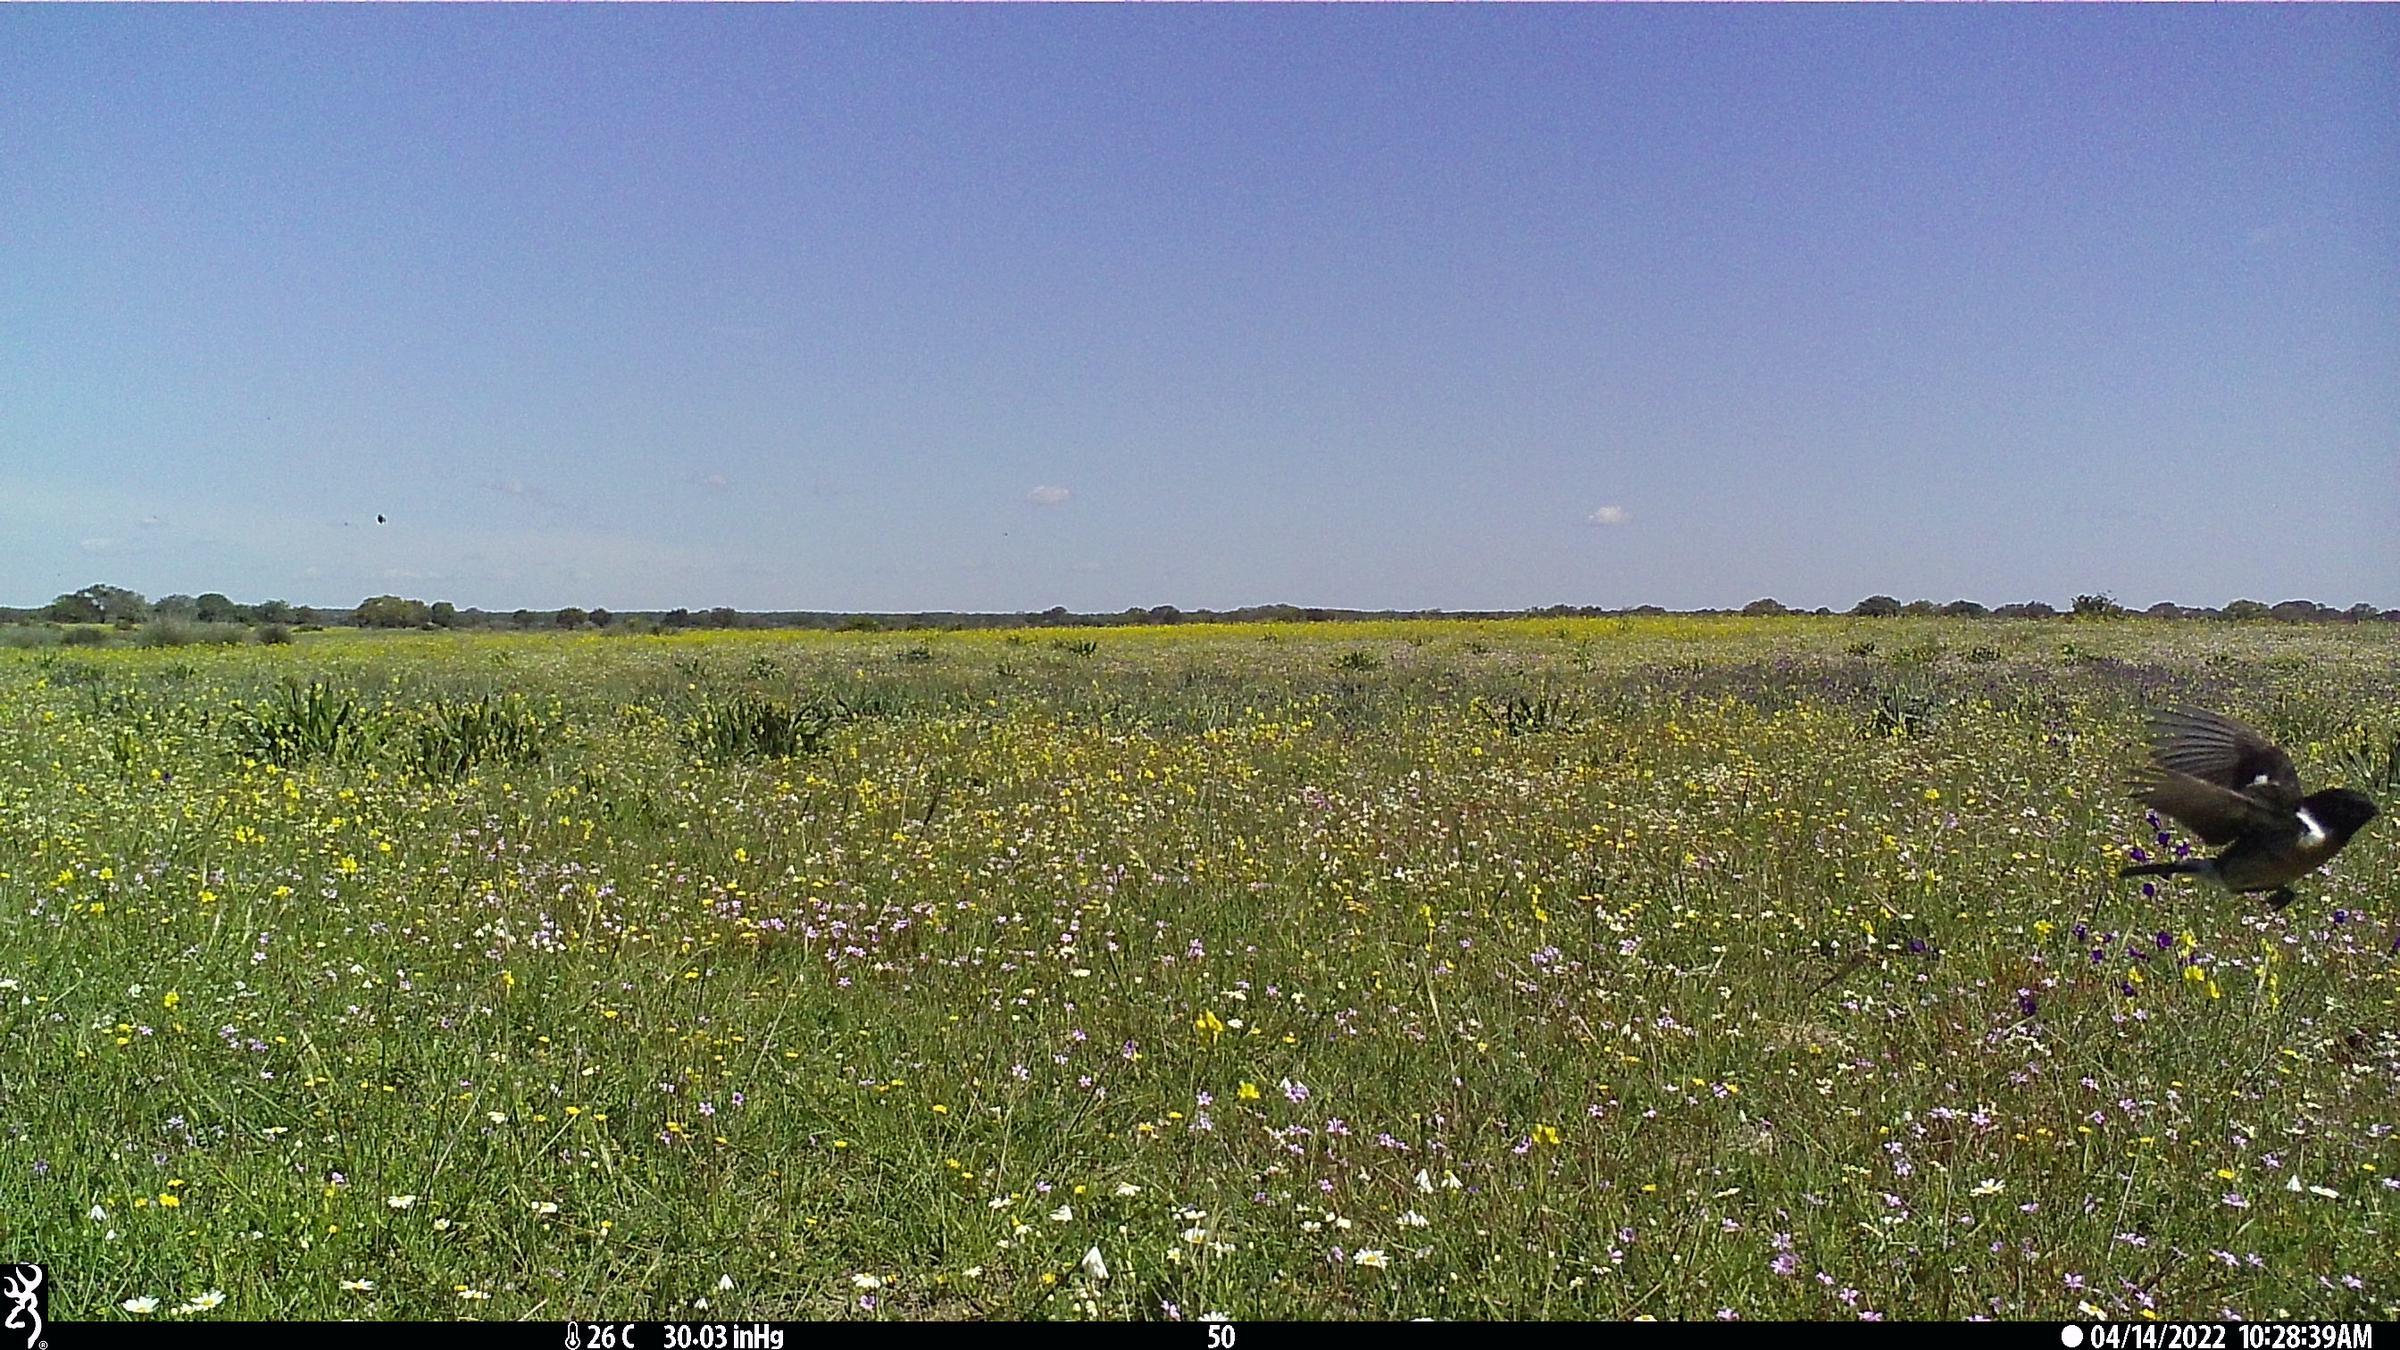
Species: Ave